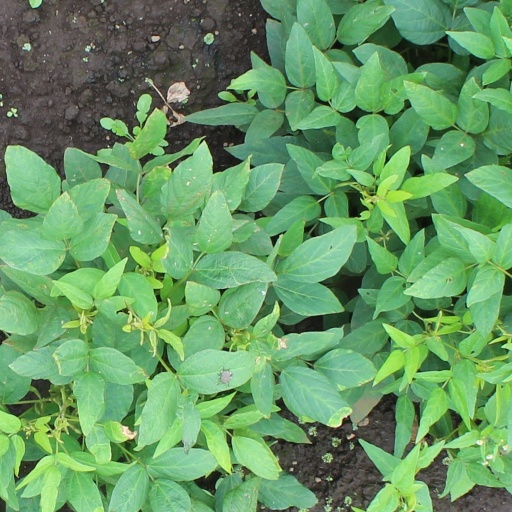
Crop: soybean